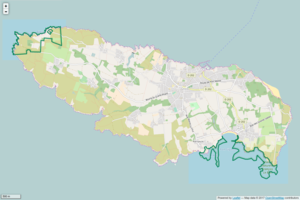
Périmètre de la RNN François le Bail.
La réserve naturelle nationale François Le Bail est une réserve naturelle nationale située en Bretagne sur la commune de Groix dans le département du Morbihan. Créée en 1982 et constituée de deux secteurs aux extrémités sud-est et nord-ouest de l'île de Groix, elle occupe 98 hectares et protège d'une part des minéraux et des roches remarquables de l'île, d'autre part des colonies d'oiseaux marins nicheurs.